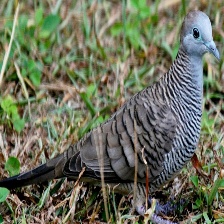
Species: ZEBRA DOVE
Scientific name: GEOPELIA STRIATA